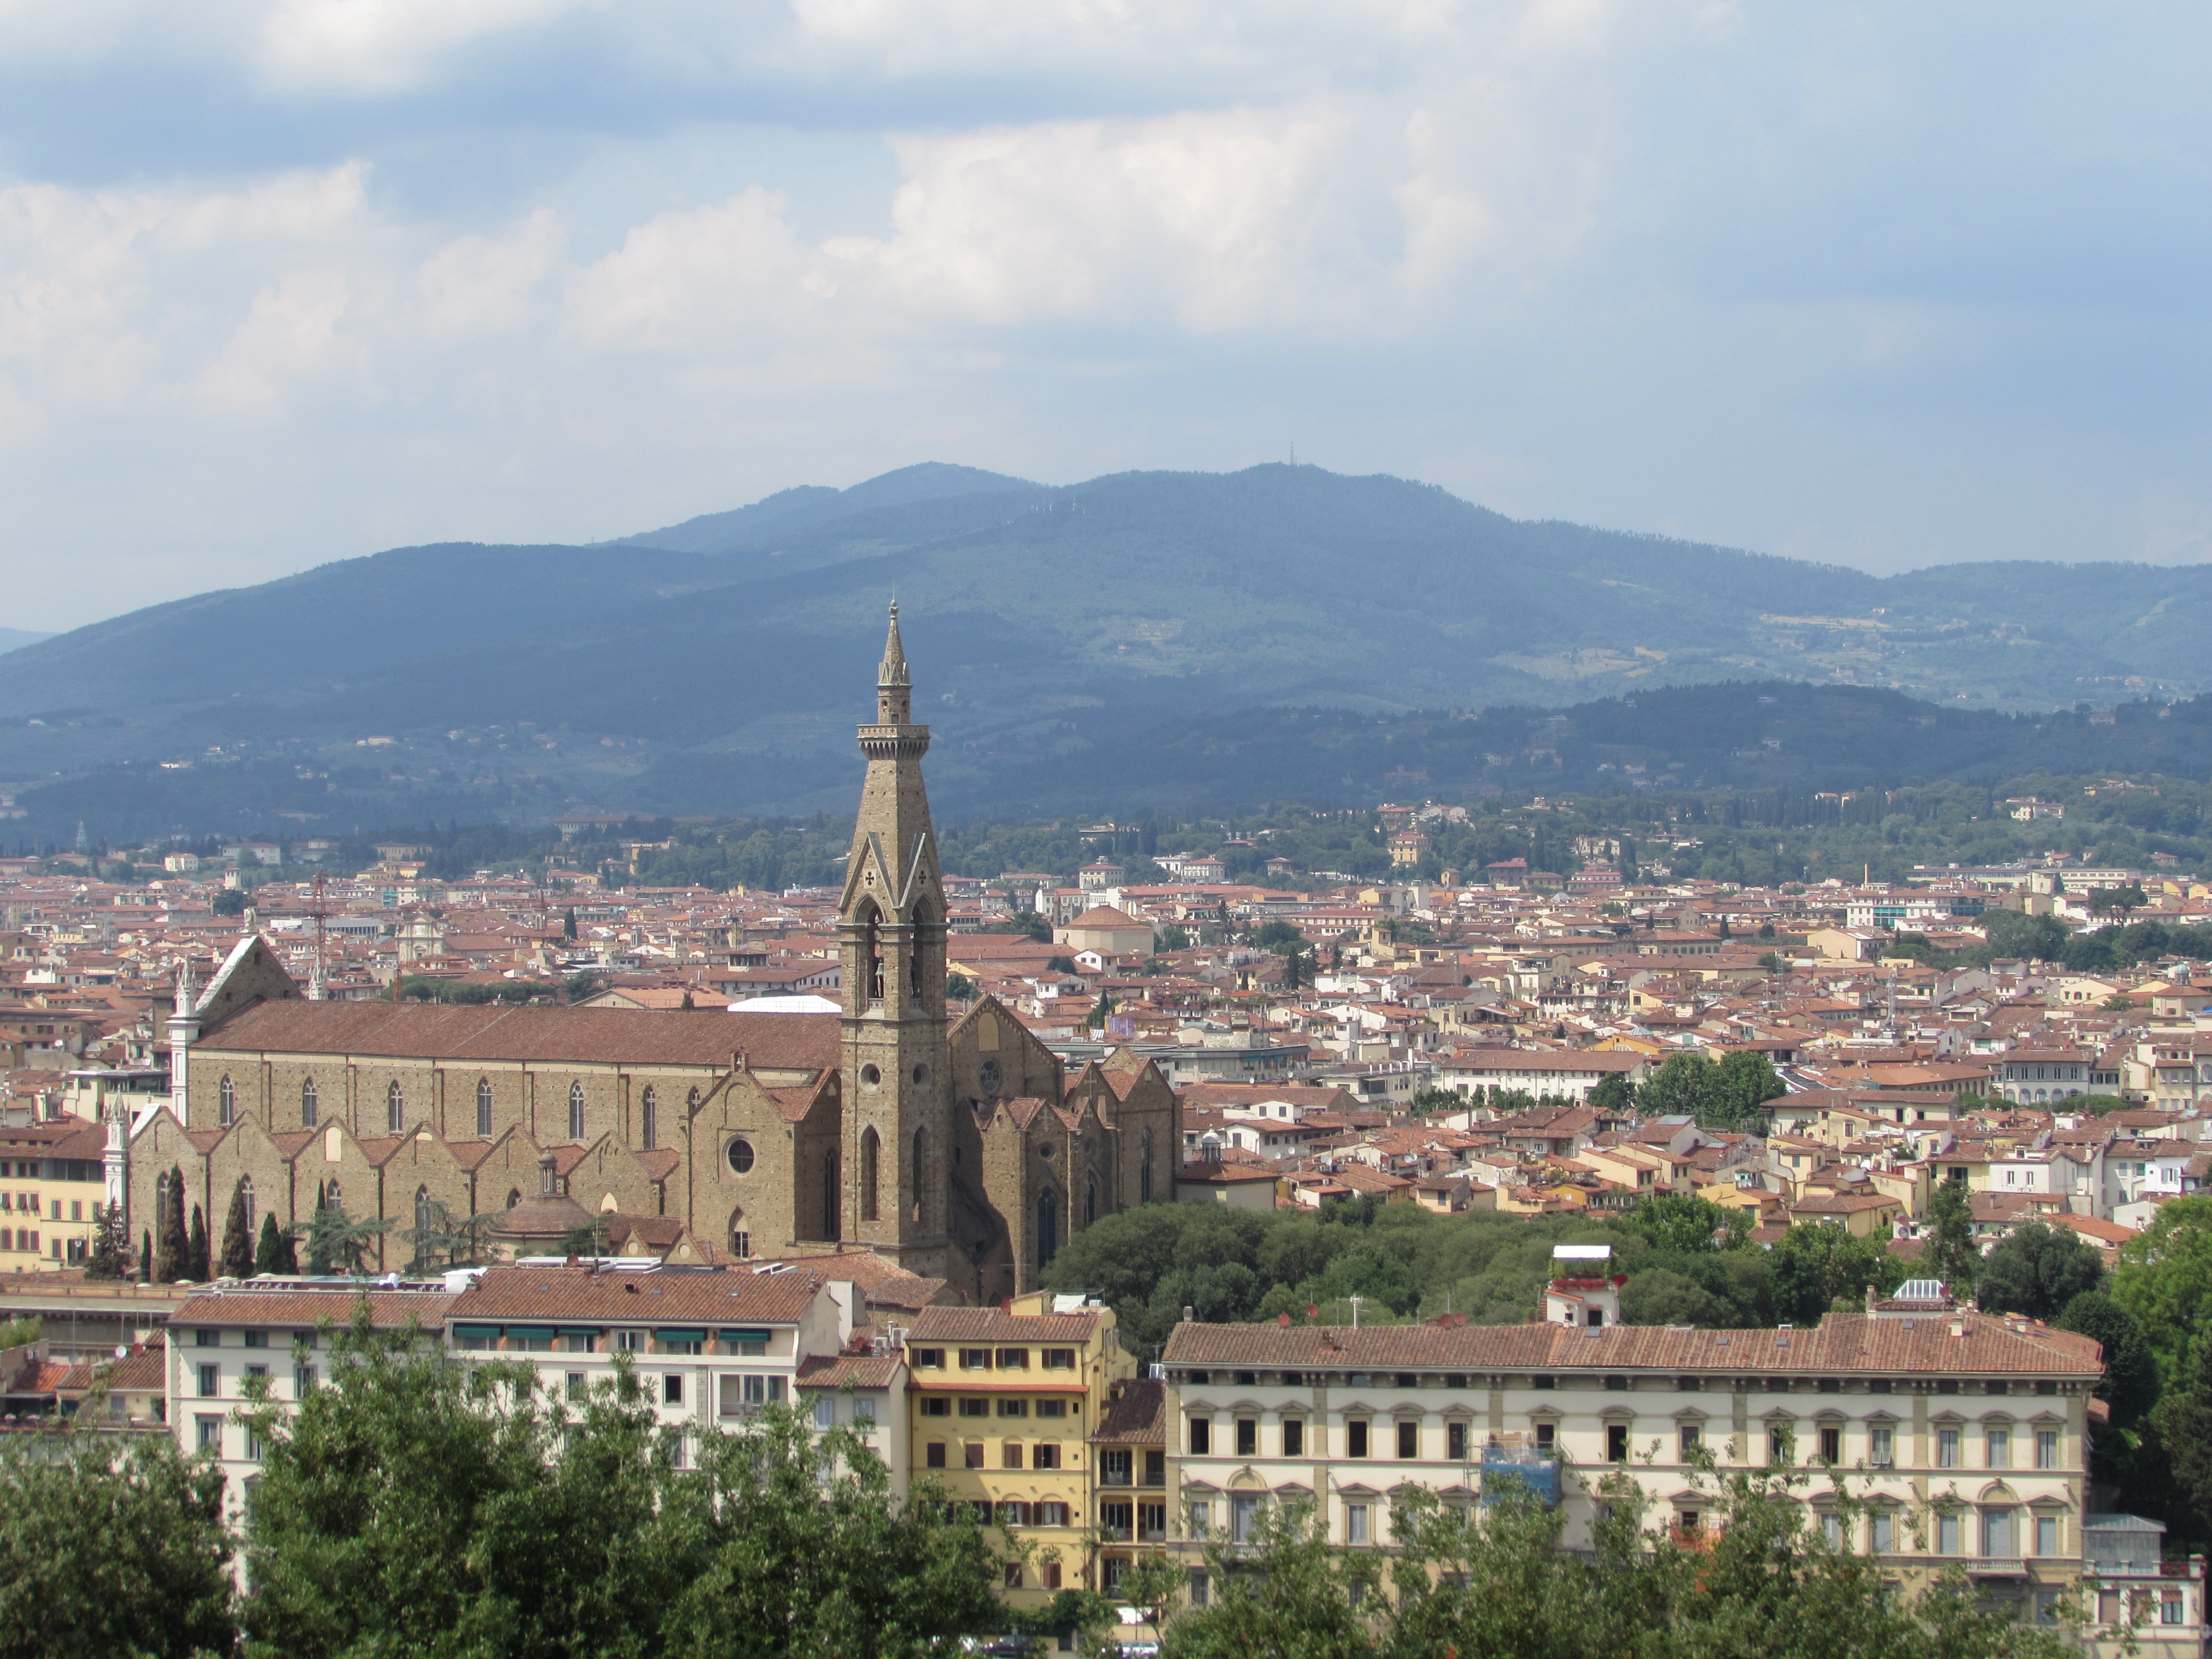
landscape, skyline, hill, town, city, cityscape, panorama, landmark, italy, cathedral, tourism, place of worship, florence, riverside, aerial photography, human settlement